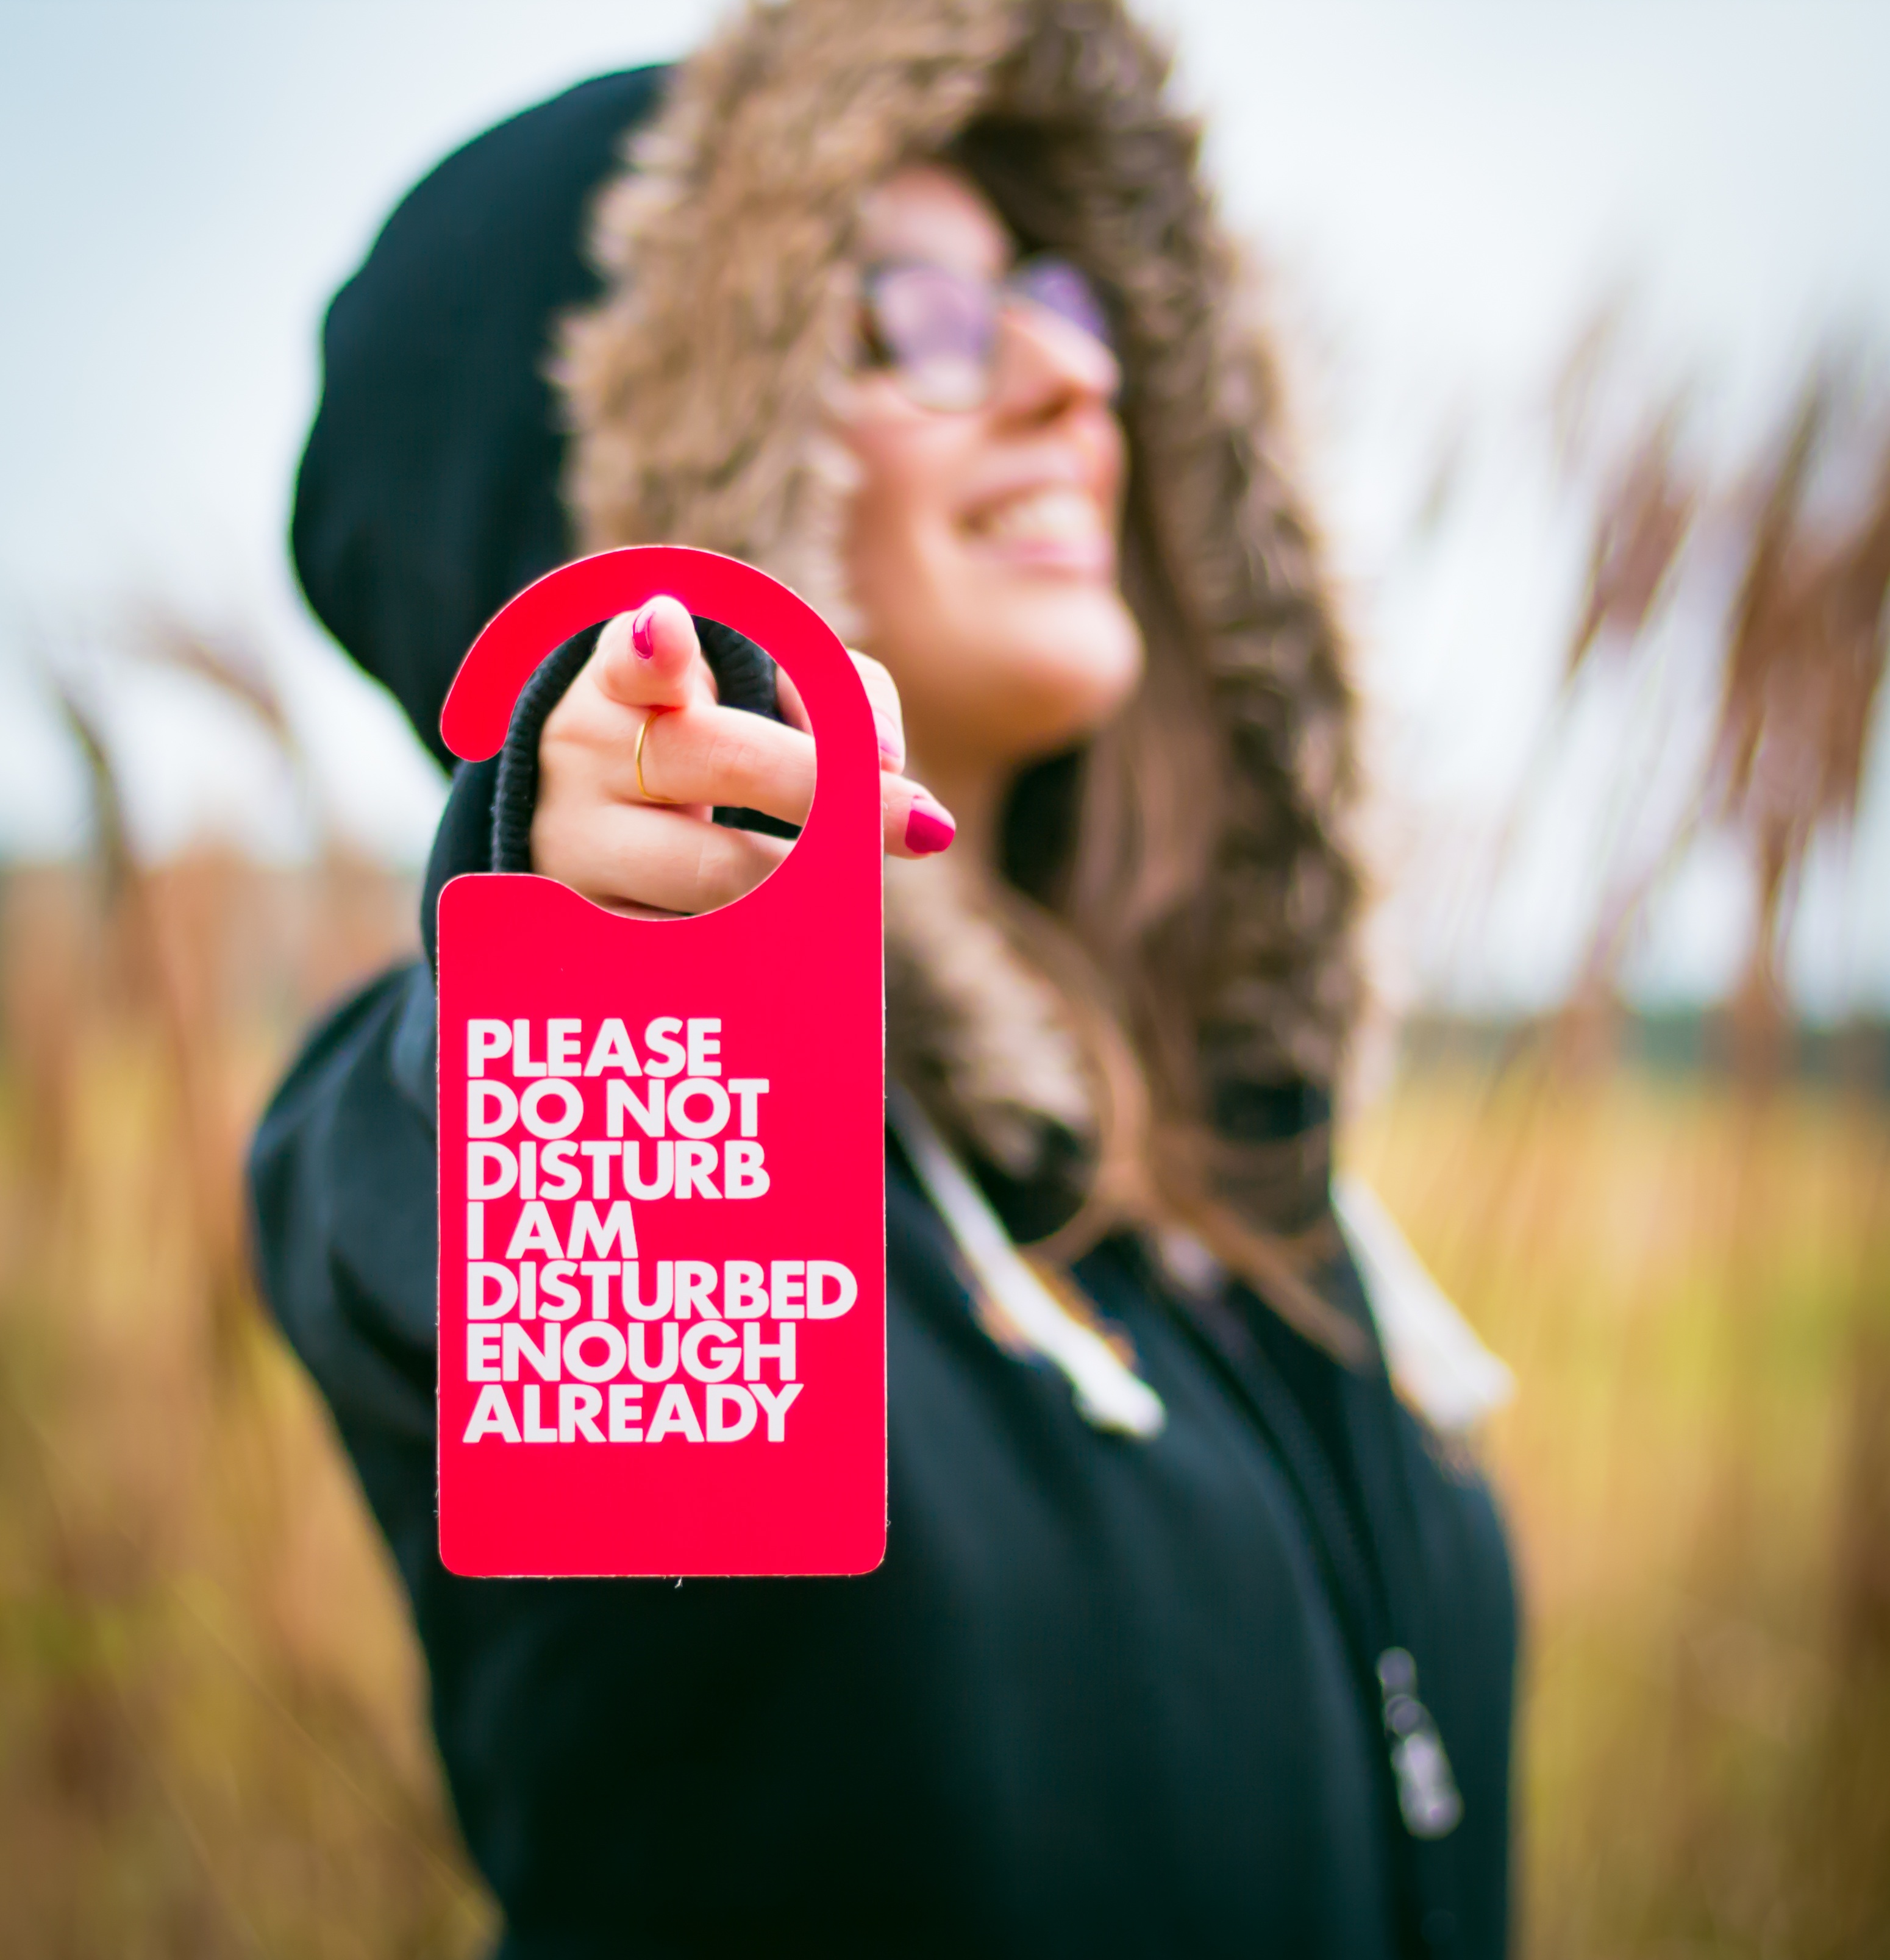
hand, photography, red, emotion, interaction